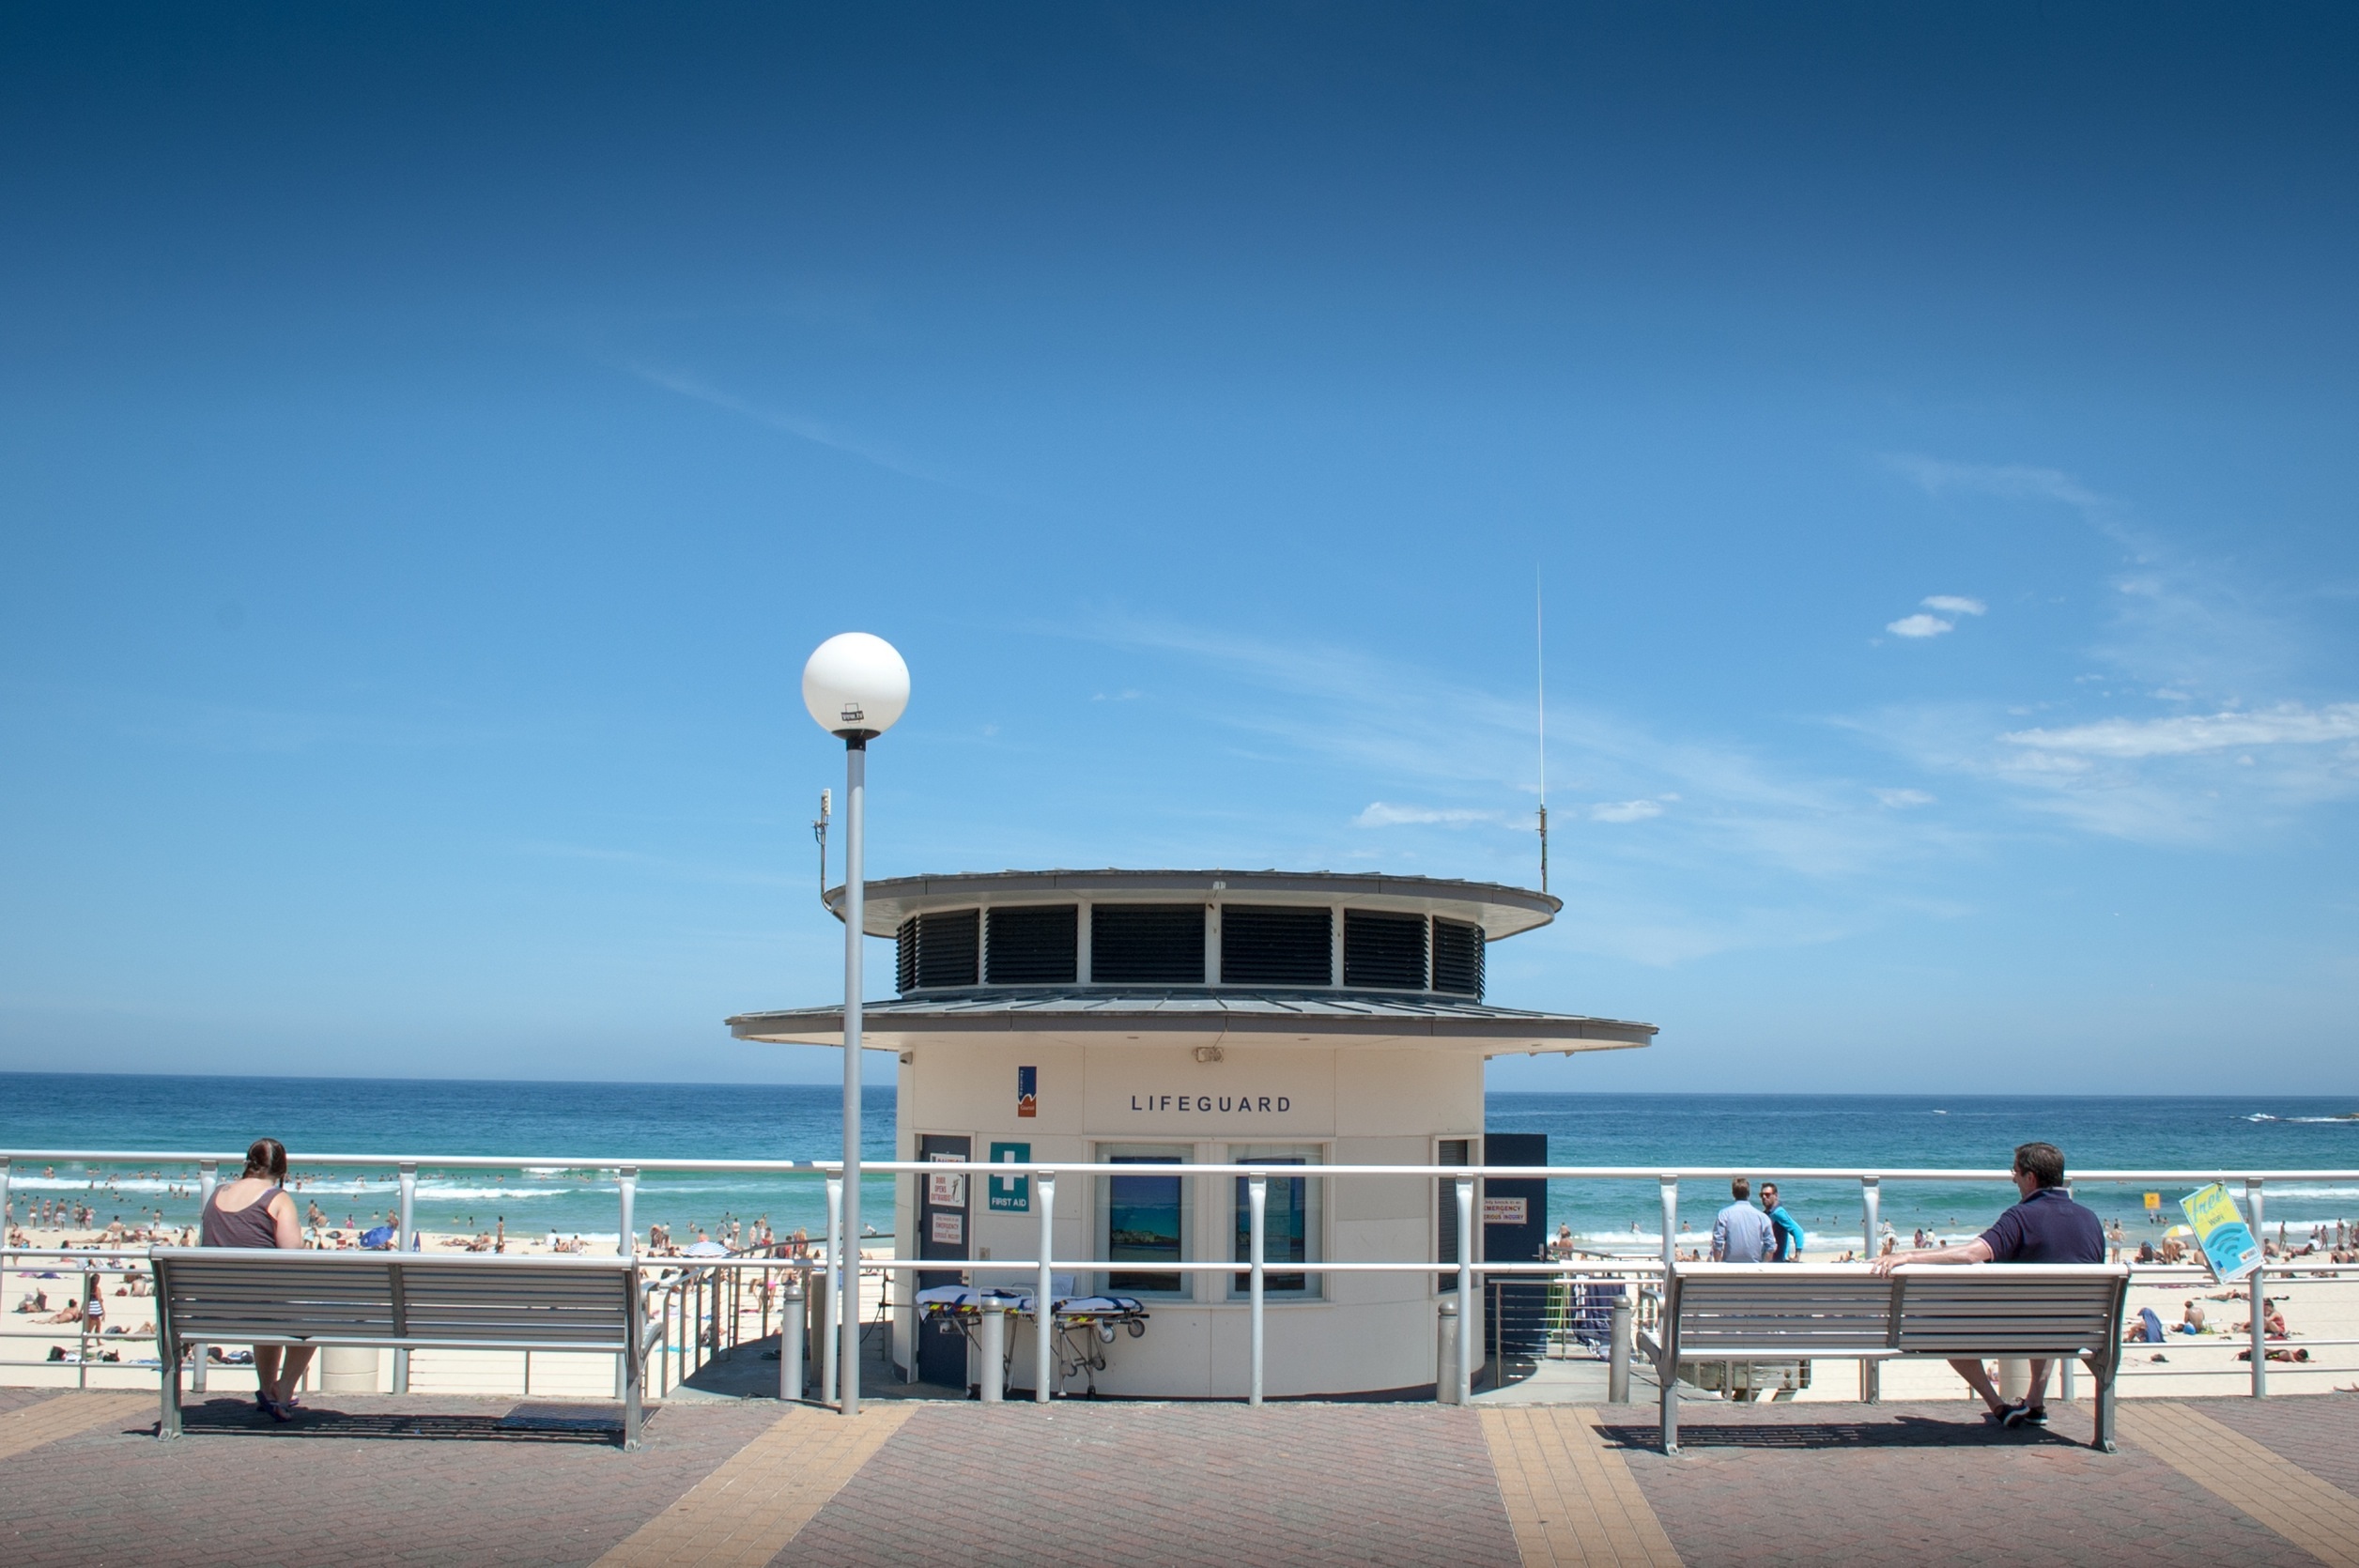
beach, sea, coast, sand, ocean, horizon, dock, sky, boardwalk, pier, ship, lifeguard, vacation, vehicle, yacht, bay, blue, marina, ferry, caribbean, watercraft, cruise ship, passenger ship, luxury yacht